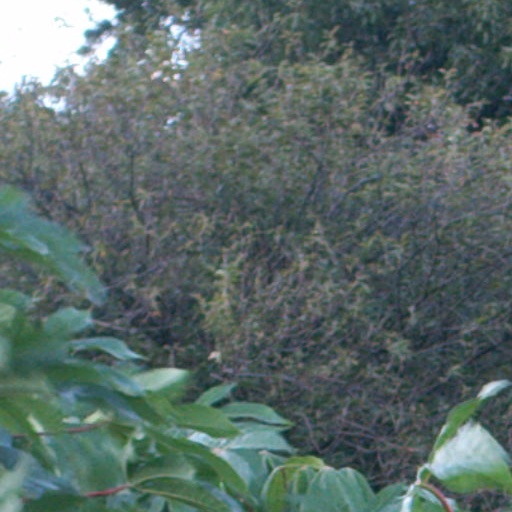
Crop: cassava